Presidency of Millard Fillmore

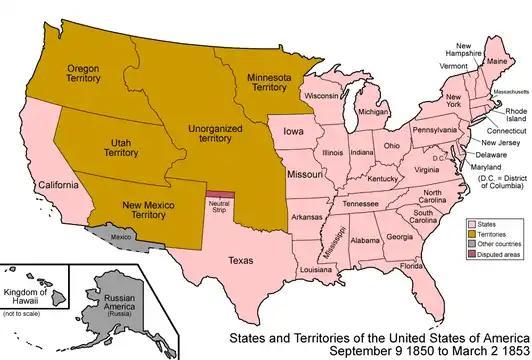
Territorial results of the Compromise:

The debate over slavery in the territories continued despite Taylor's death. Though Fillmore favored the broad outlines of Clay's compromise, he did not believe that it could pass via a single bill. With Fillmore's support, Senator James Pearce of Maryland helped defeat Clay's compromise bill by proposing to remove a provision related to the Texas-New Mexico boundary. In the ensuing debate, all provisions of the bill were removed except for the organization of Utah Territory. With the apparent collapse of the bill, Clay took a temporary leave from the Senate, and Democratic Senator Stephen A. Douglas of Illinois took the lead in advocating for a compromise based largely on Clay's proposals. Rather than passing the proposals as one bill, Douglas would seek to pass each proposal one-by-one.